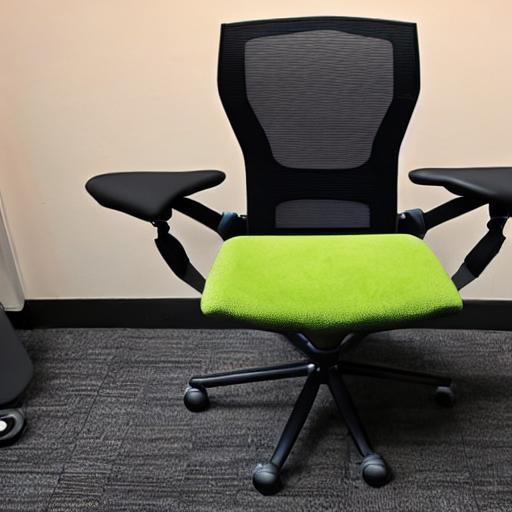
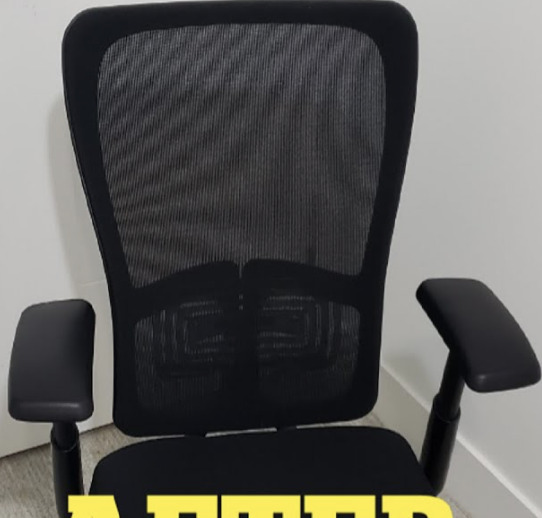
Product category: items_chair
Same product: no